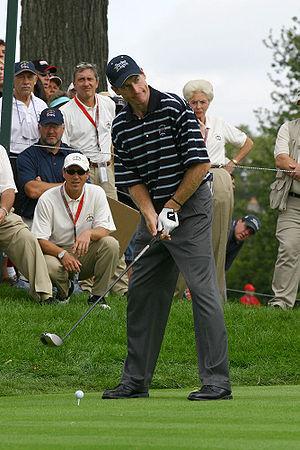
Jim Furyk, né le 12 mai 1970 à West Chester, est un golfeur américain. En 2016, il devient le premier joueur de la PGA à réaliser une carte de 58 et deux cartes sous les 60 lors du Travelers Championship.
La 35ᵉ édition de la Ryder Cup a eu lieu du 17 septembre au 19 septembre 2004 sur le golf du Oakland Hills Country Club à Bloomfield Township dans le Michigan.